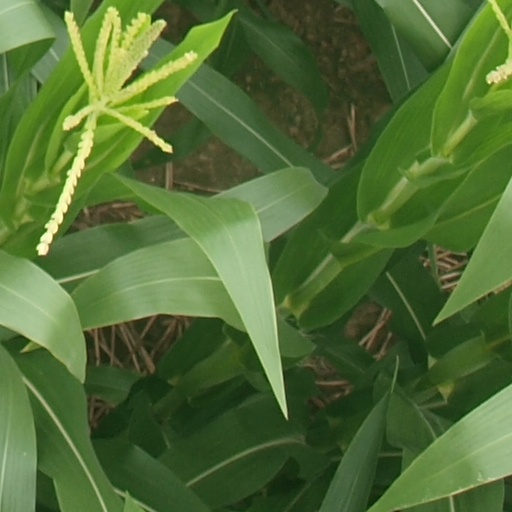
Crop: maize; corn